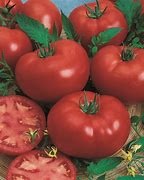
Label: tomato